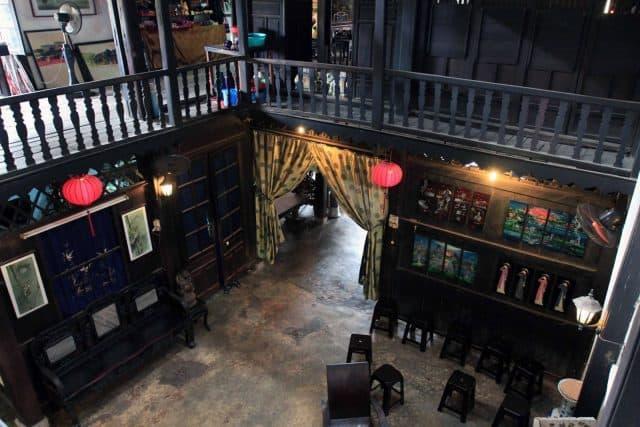
có hai chiếc đèn lồng được treo ở trong căn nhà